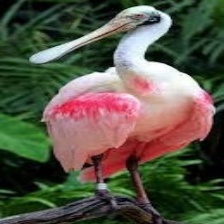
Species: ROSEATE SPOONBILL
Scientific name: PLATALEA AJAJA
ImageNet parent category: spoonbill